Landing Apartments

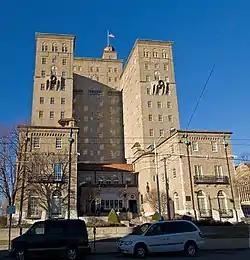
Front of the building

The Landing Apartments (formerly named Dayton YMCA) is a historic structure located at 117 West Monument Street in Dayton, Ohio. It was designed by Schenck & Williams and added to the National Register of Historic Places on August 25, 1988.